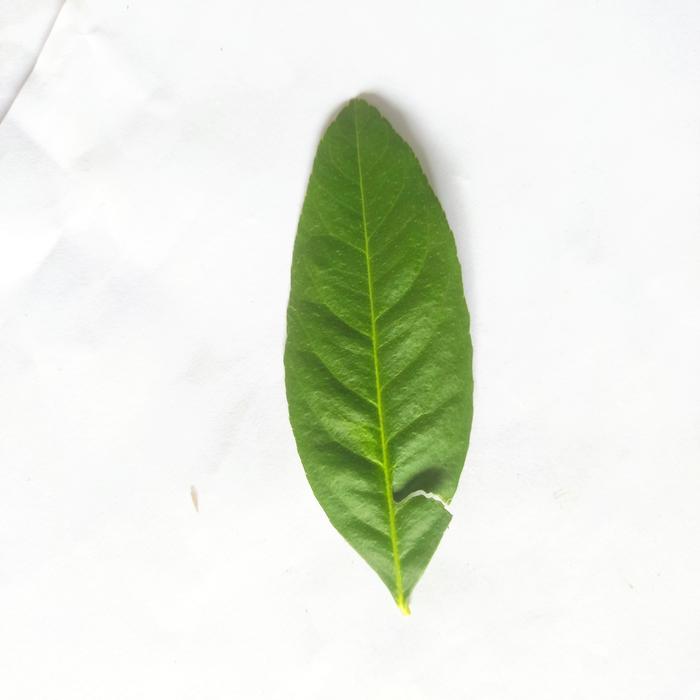
Crop: Lemon
Leaf condition: Healthy_Leaf